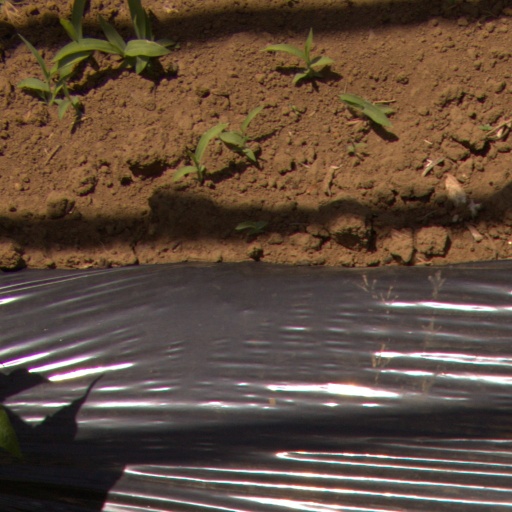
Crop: Jerusalem artichoke